José Domingo Cañas Memory House

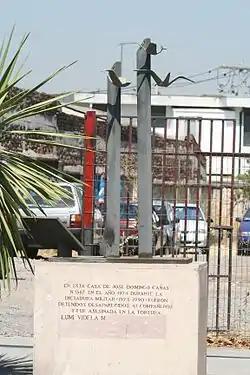
Memorial in remembrance of the victims of this detention center.

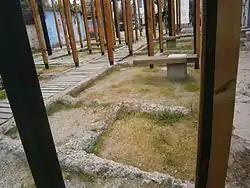
Marked foundations of the old house.

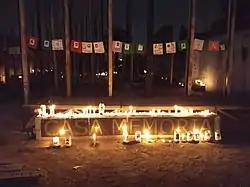
Commemoration at the José Domingo Cañas Memory House.

On April 30, 2010, the project to establish a memorial house in honor of the individuals who were detained at this location was brought to fruition by the collective known as José Domingo Cañas. The José Domingo Cañas Memory House, initiated by the 1367 Foundation, has since become accessible to the community for cultural, artistic, and commemorative events. In the courtyard, the original elements of the house have been preserved, including a swimming pool dating back to its earlier days. Inside the house, a mural pays tribute to the disappeared detainees who once passed through this facility. It is estimated that approximately 50 individuals lost their lives at this site, while over a hundred were tortured.